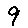
Label: 9